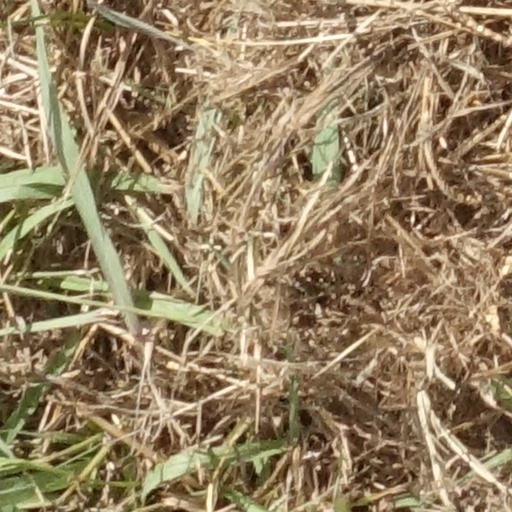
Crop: sorghum